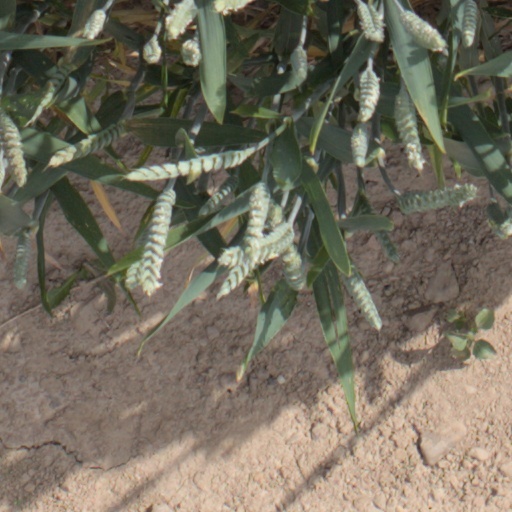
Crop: wheat